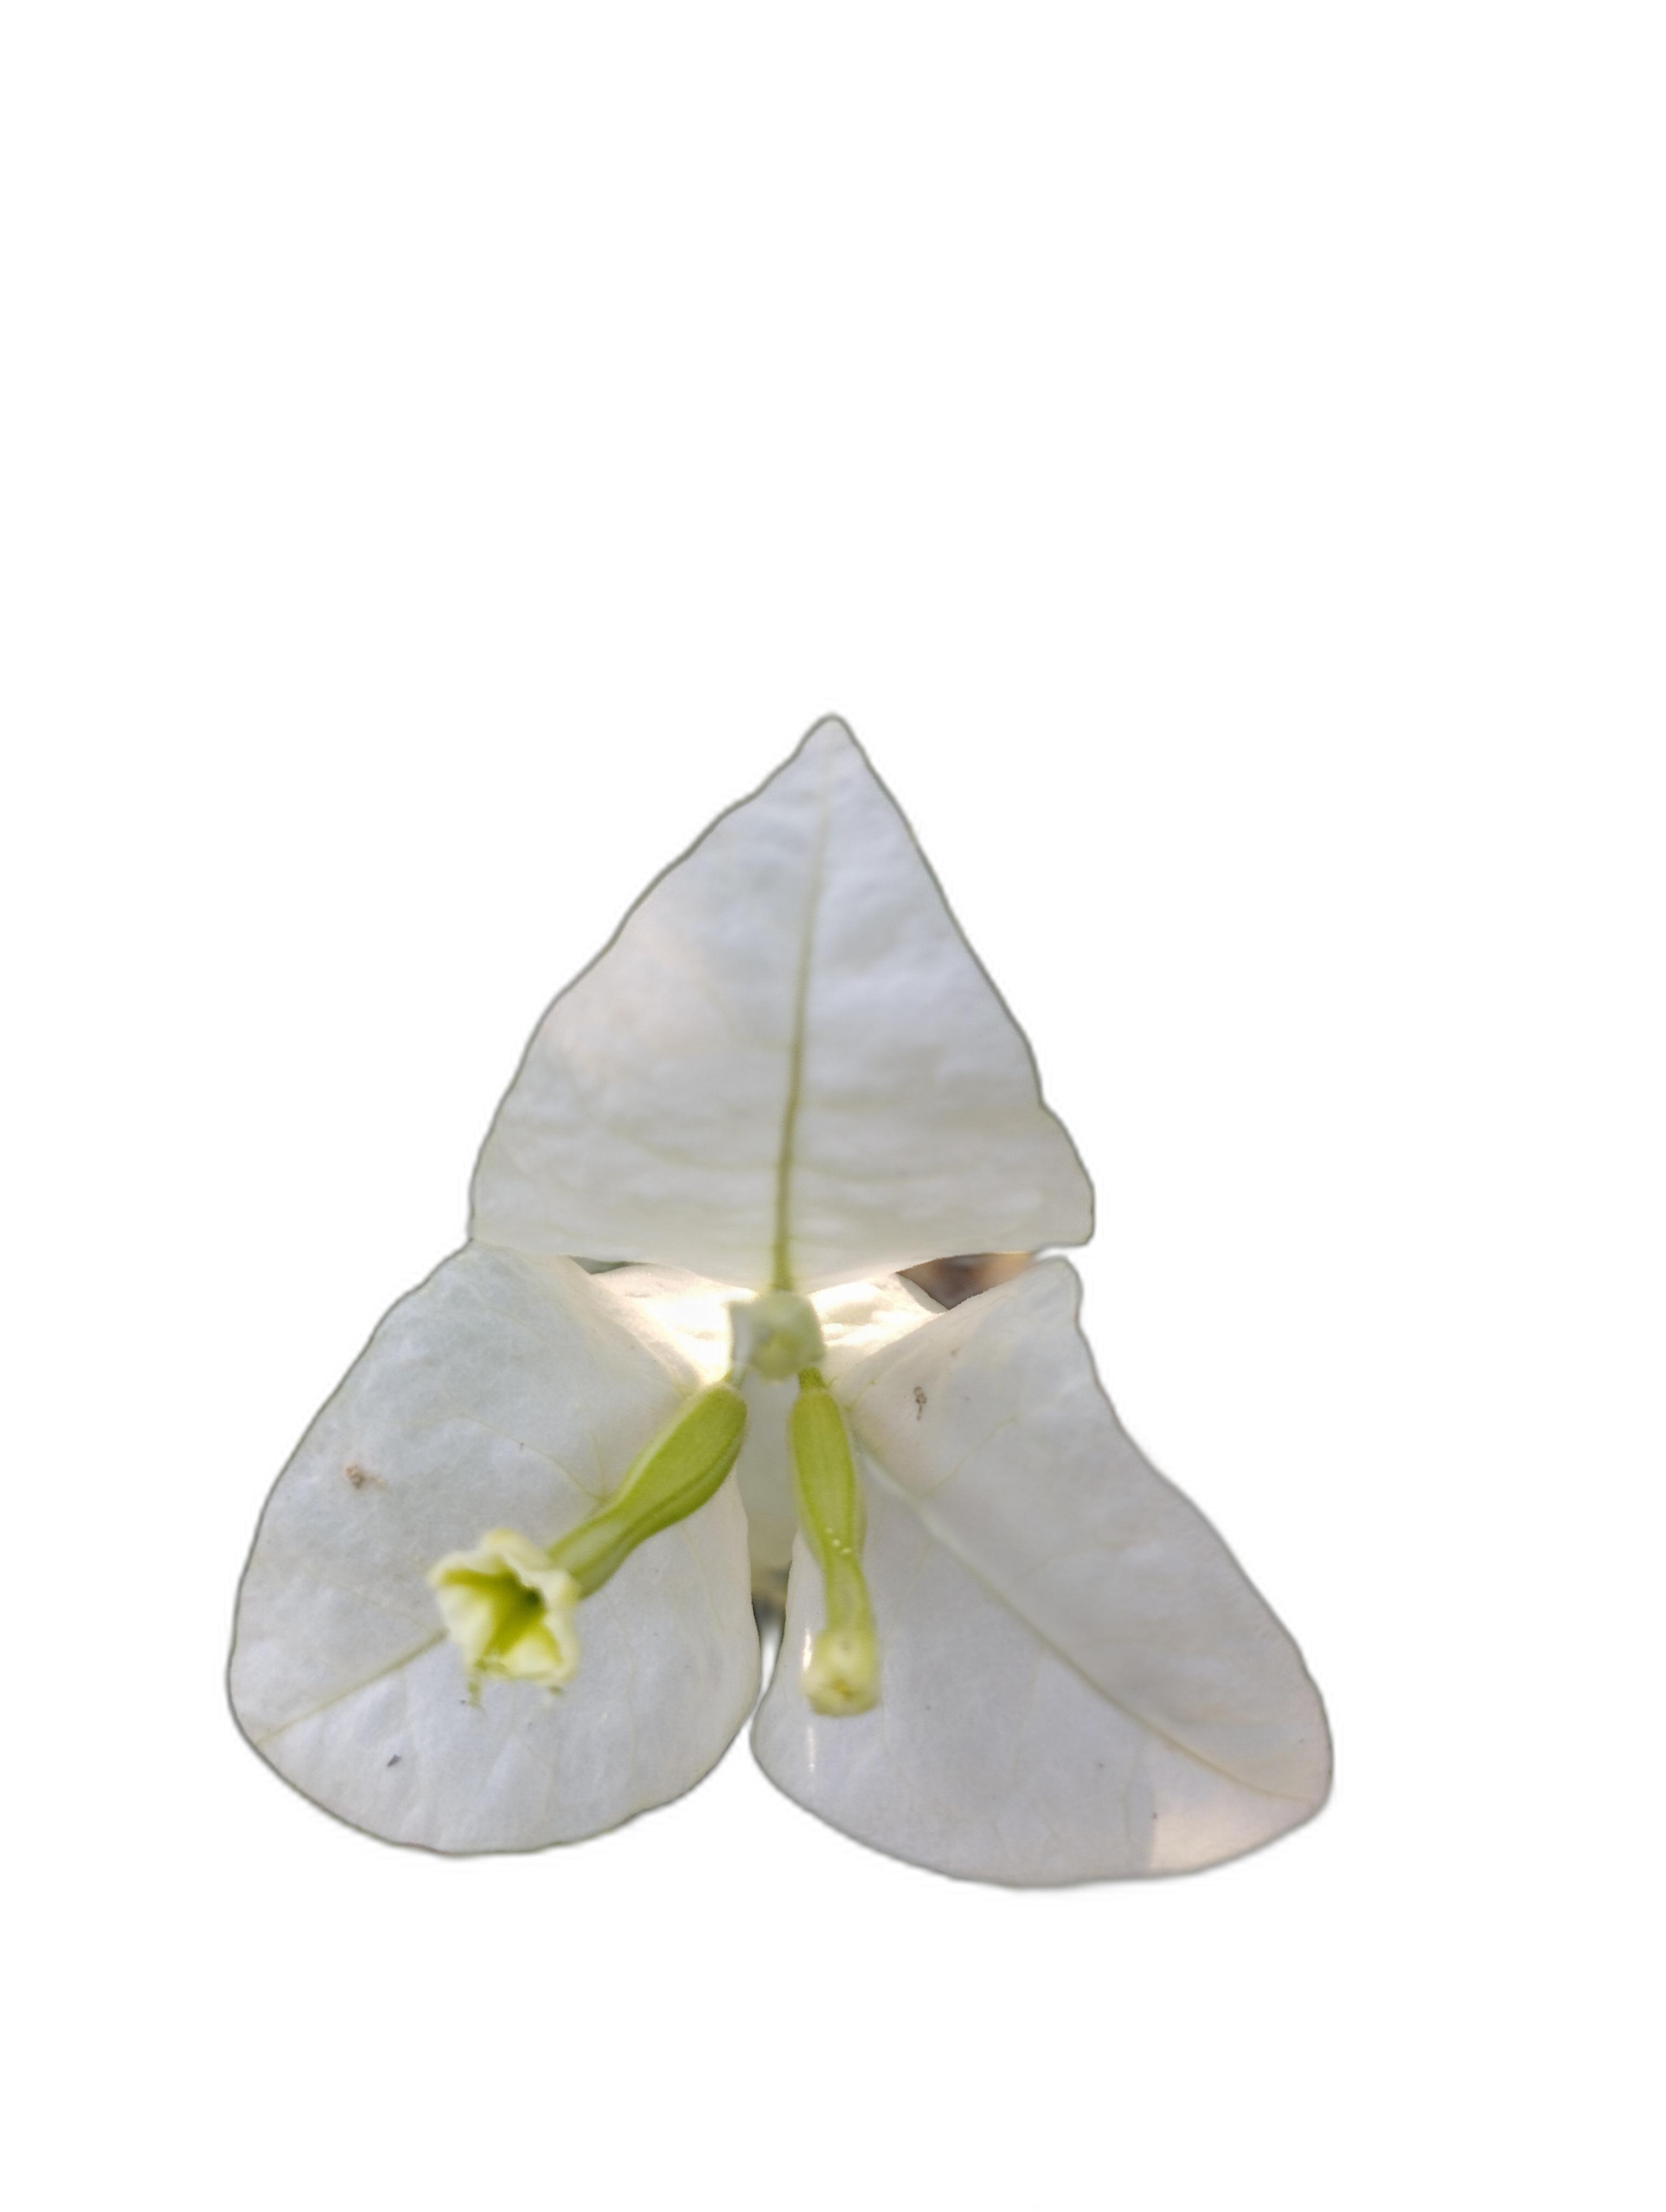
Label: Bougainvillea